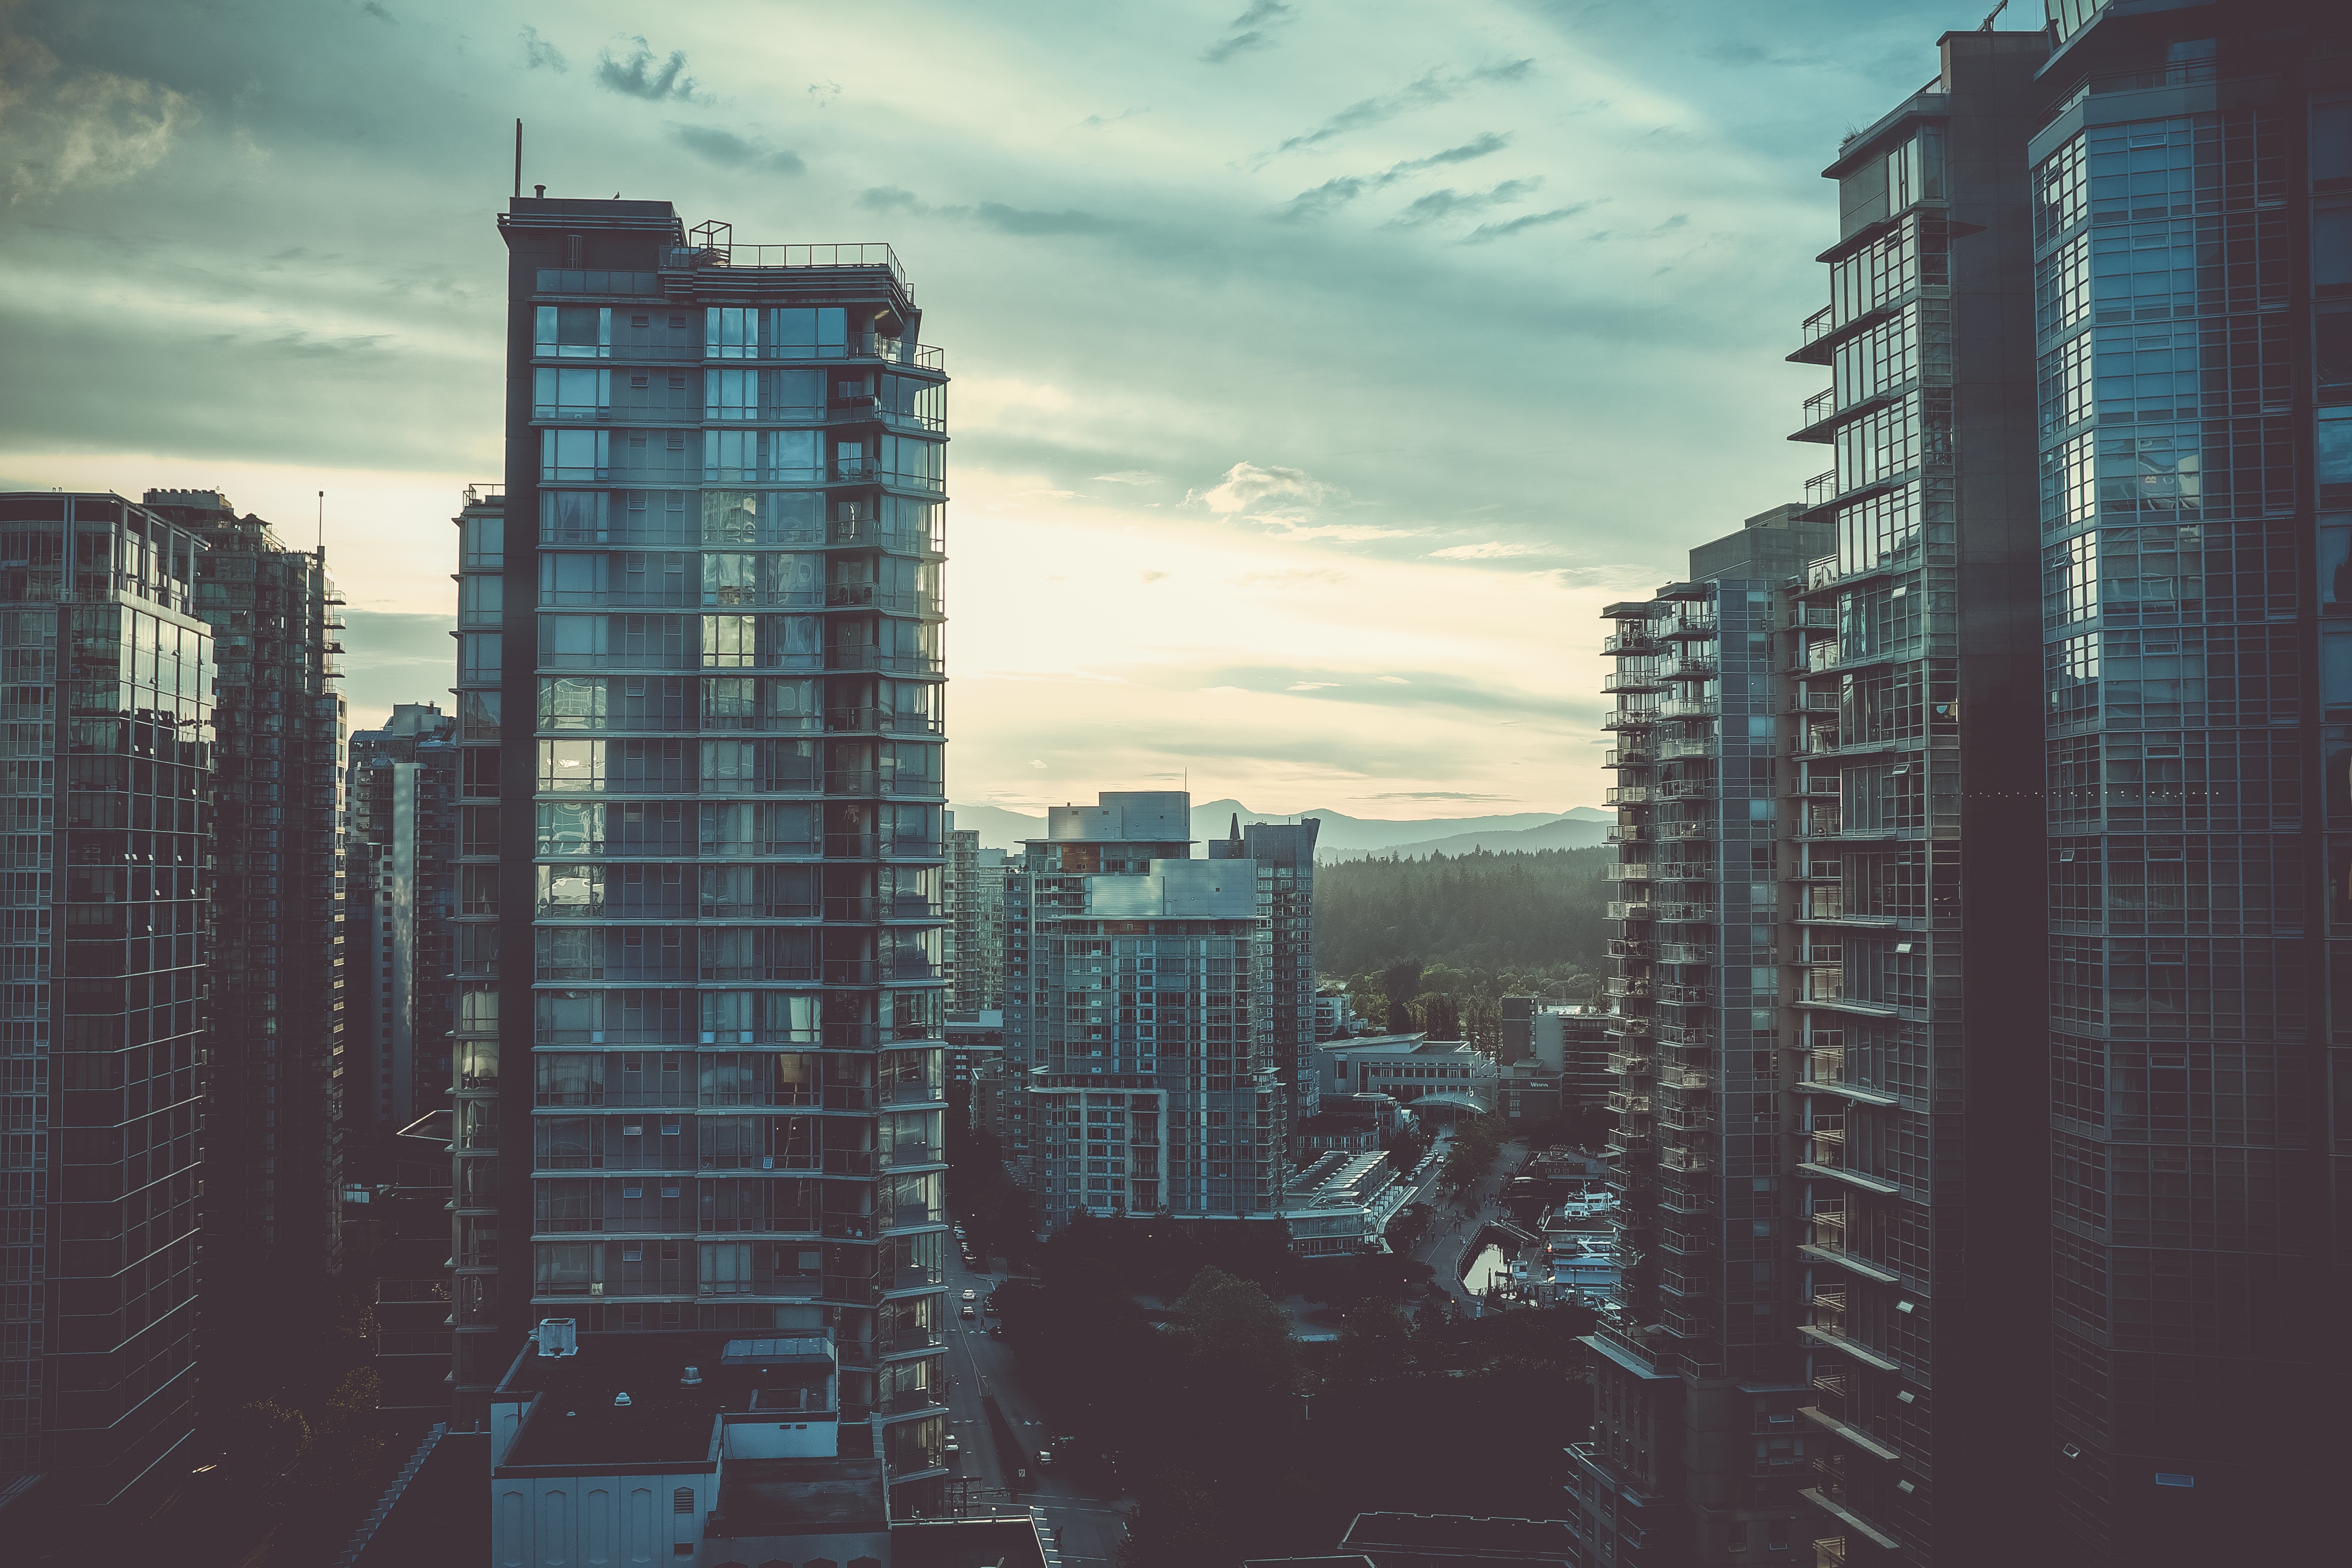
horizon, sky, skyline, city, skyscraper, cityscape, downtown, dusk, evening, reflection, tower, tower block, metropolis, urban area, residential area, atmospheric phenomenon, human settlement, atmosphere of earth, metropolitan area